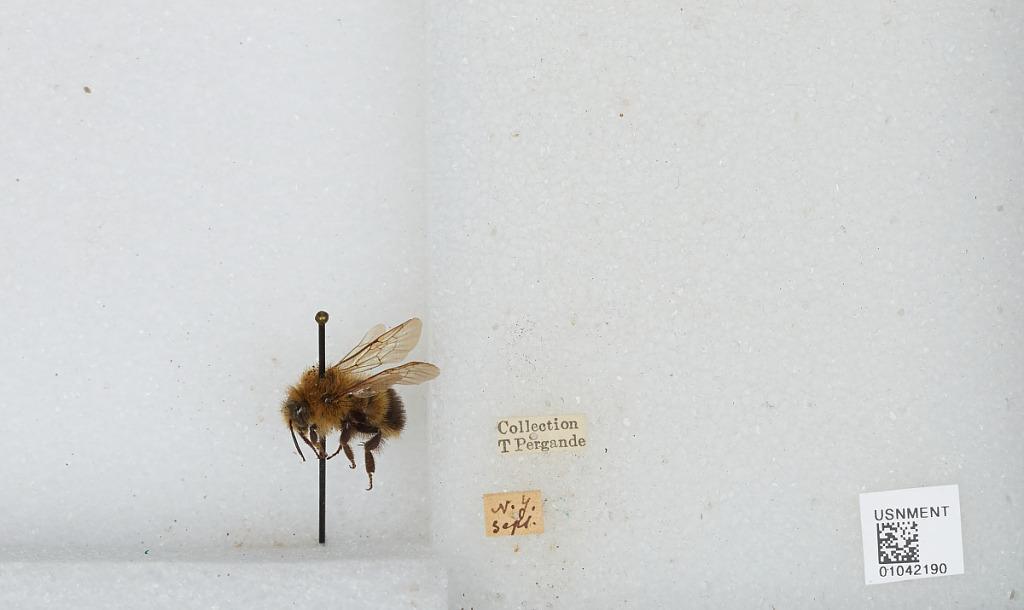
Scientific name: Bombus sp.
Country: United States
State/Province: New York